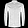
Label: Shirt